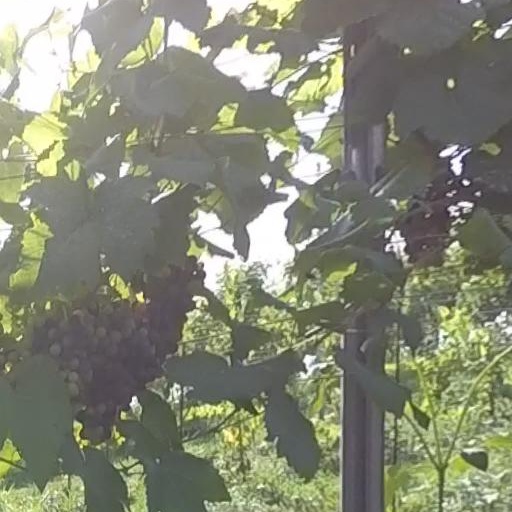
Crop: grape